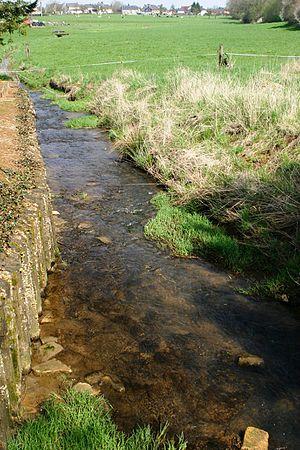
Le Millebaach à Clemency (Luxembourg)